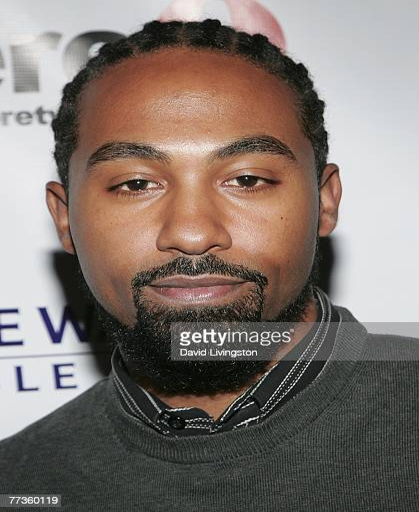
actor attends the third season premiere